Fritz Otto Bernert

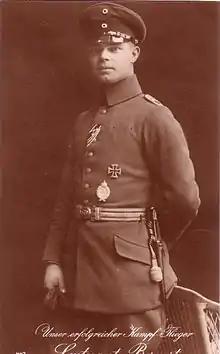
Note that Bernert is hiding his disabled arm.

"Oberleutnant" Fritz Otto Bernert (commonly called Otto) (6 March 1893 – 18 October 1918) was a leading German fighter ace of World War I. After being invalided from infantry duty after his fourth wound, Bernert joined the aviation branch. After pilot training, he scored 27 victories between 17 April 1916 and 7 May 1917 despite being essentially one-armed and wearing pince-nez. Among his 15 victories during Bloody April were five scored in 20 minutes on 13 April 1917. He was promoted to squadron command, first of "Jagdstaffel 6", then of "Jagdstaffel 2". Removed from command on 18